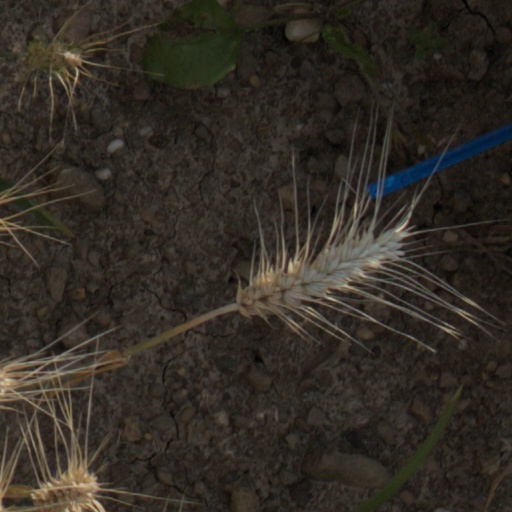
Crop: wheat